Gideon Klein

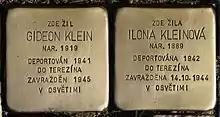
Stolpersteine in Prague-Nové mӗsto

In Prague, German artist Gunter Demnig collocated two Stolpersteine für Gideon Klein and Ilona Kleinová.